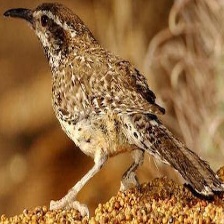
Species: FASCIATED WREN
Scientific name: CAMPYLORHYNCHUS FASCIATUS